Dean of St Albans

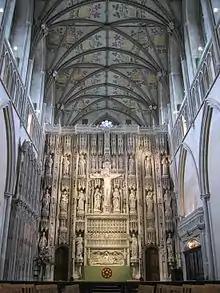
The screen in St Albans Cathedral

The Dean of St Albans is the head of the Chapter of St Albans Cathedral in the city of St Albans, England, in the Diocese of St Albans. As the Dean of St Albans is also the Rector of St Albans, with parochial responsibilities for the largest parish in the Church of England, it is regarded as one of the most senior Deaneries in the United Kingdom.